NASCAR operations of Chip Ganassi Racing

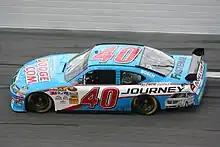
Dario Franchitti at Daytona in 2008.

Bobby Hamilton drove the car the next season with sponsorship from Kendall Motor Oil, during which the No. 40 car was bought by Dick Brooks. Hamilton finished 23rd in points that year.